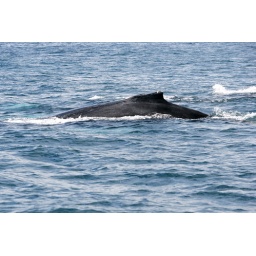
Humpback Whale swimming with its back fin above the water surface